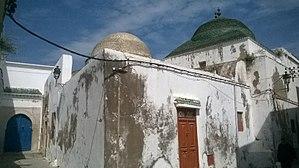
La médina de Tunis مدينة تونس العتيقة
La tourba de Hussein Iᵉʳ Bey, connue aussi sous le nom de tourbet Sidi Kacem es-Sbabti, est un mausolée tunisien situé dans le quartier tunisois de Bab El Jazira, près de la mosquée des Teinturiers.